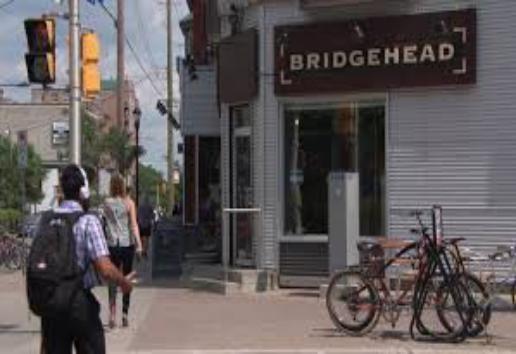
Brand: Bridgehead Coffee
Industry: Food